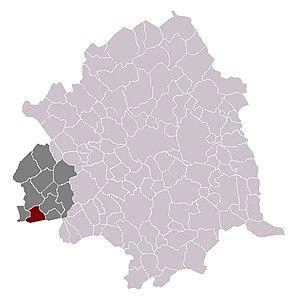
Salomé